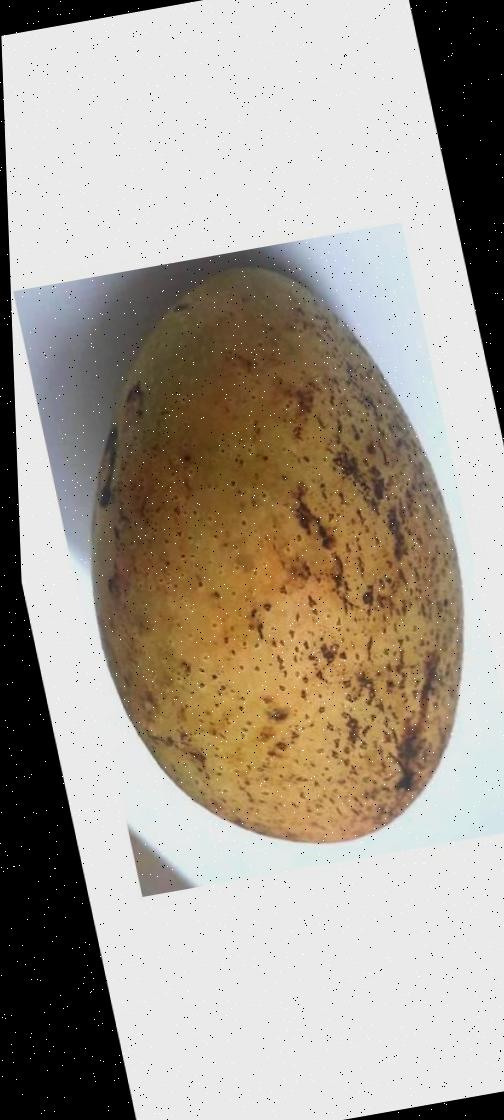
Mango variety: Ashshina Classic